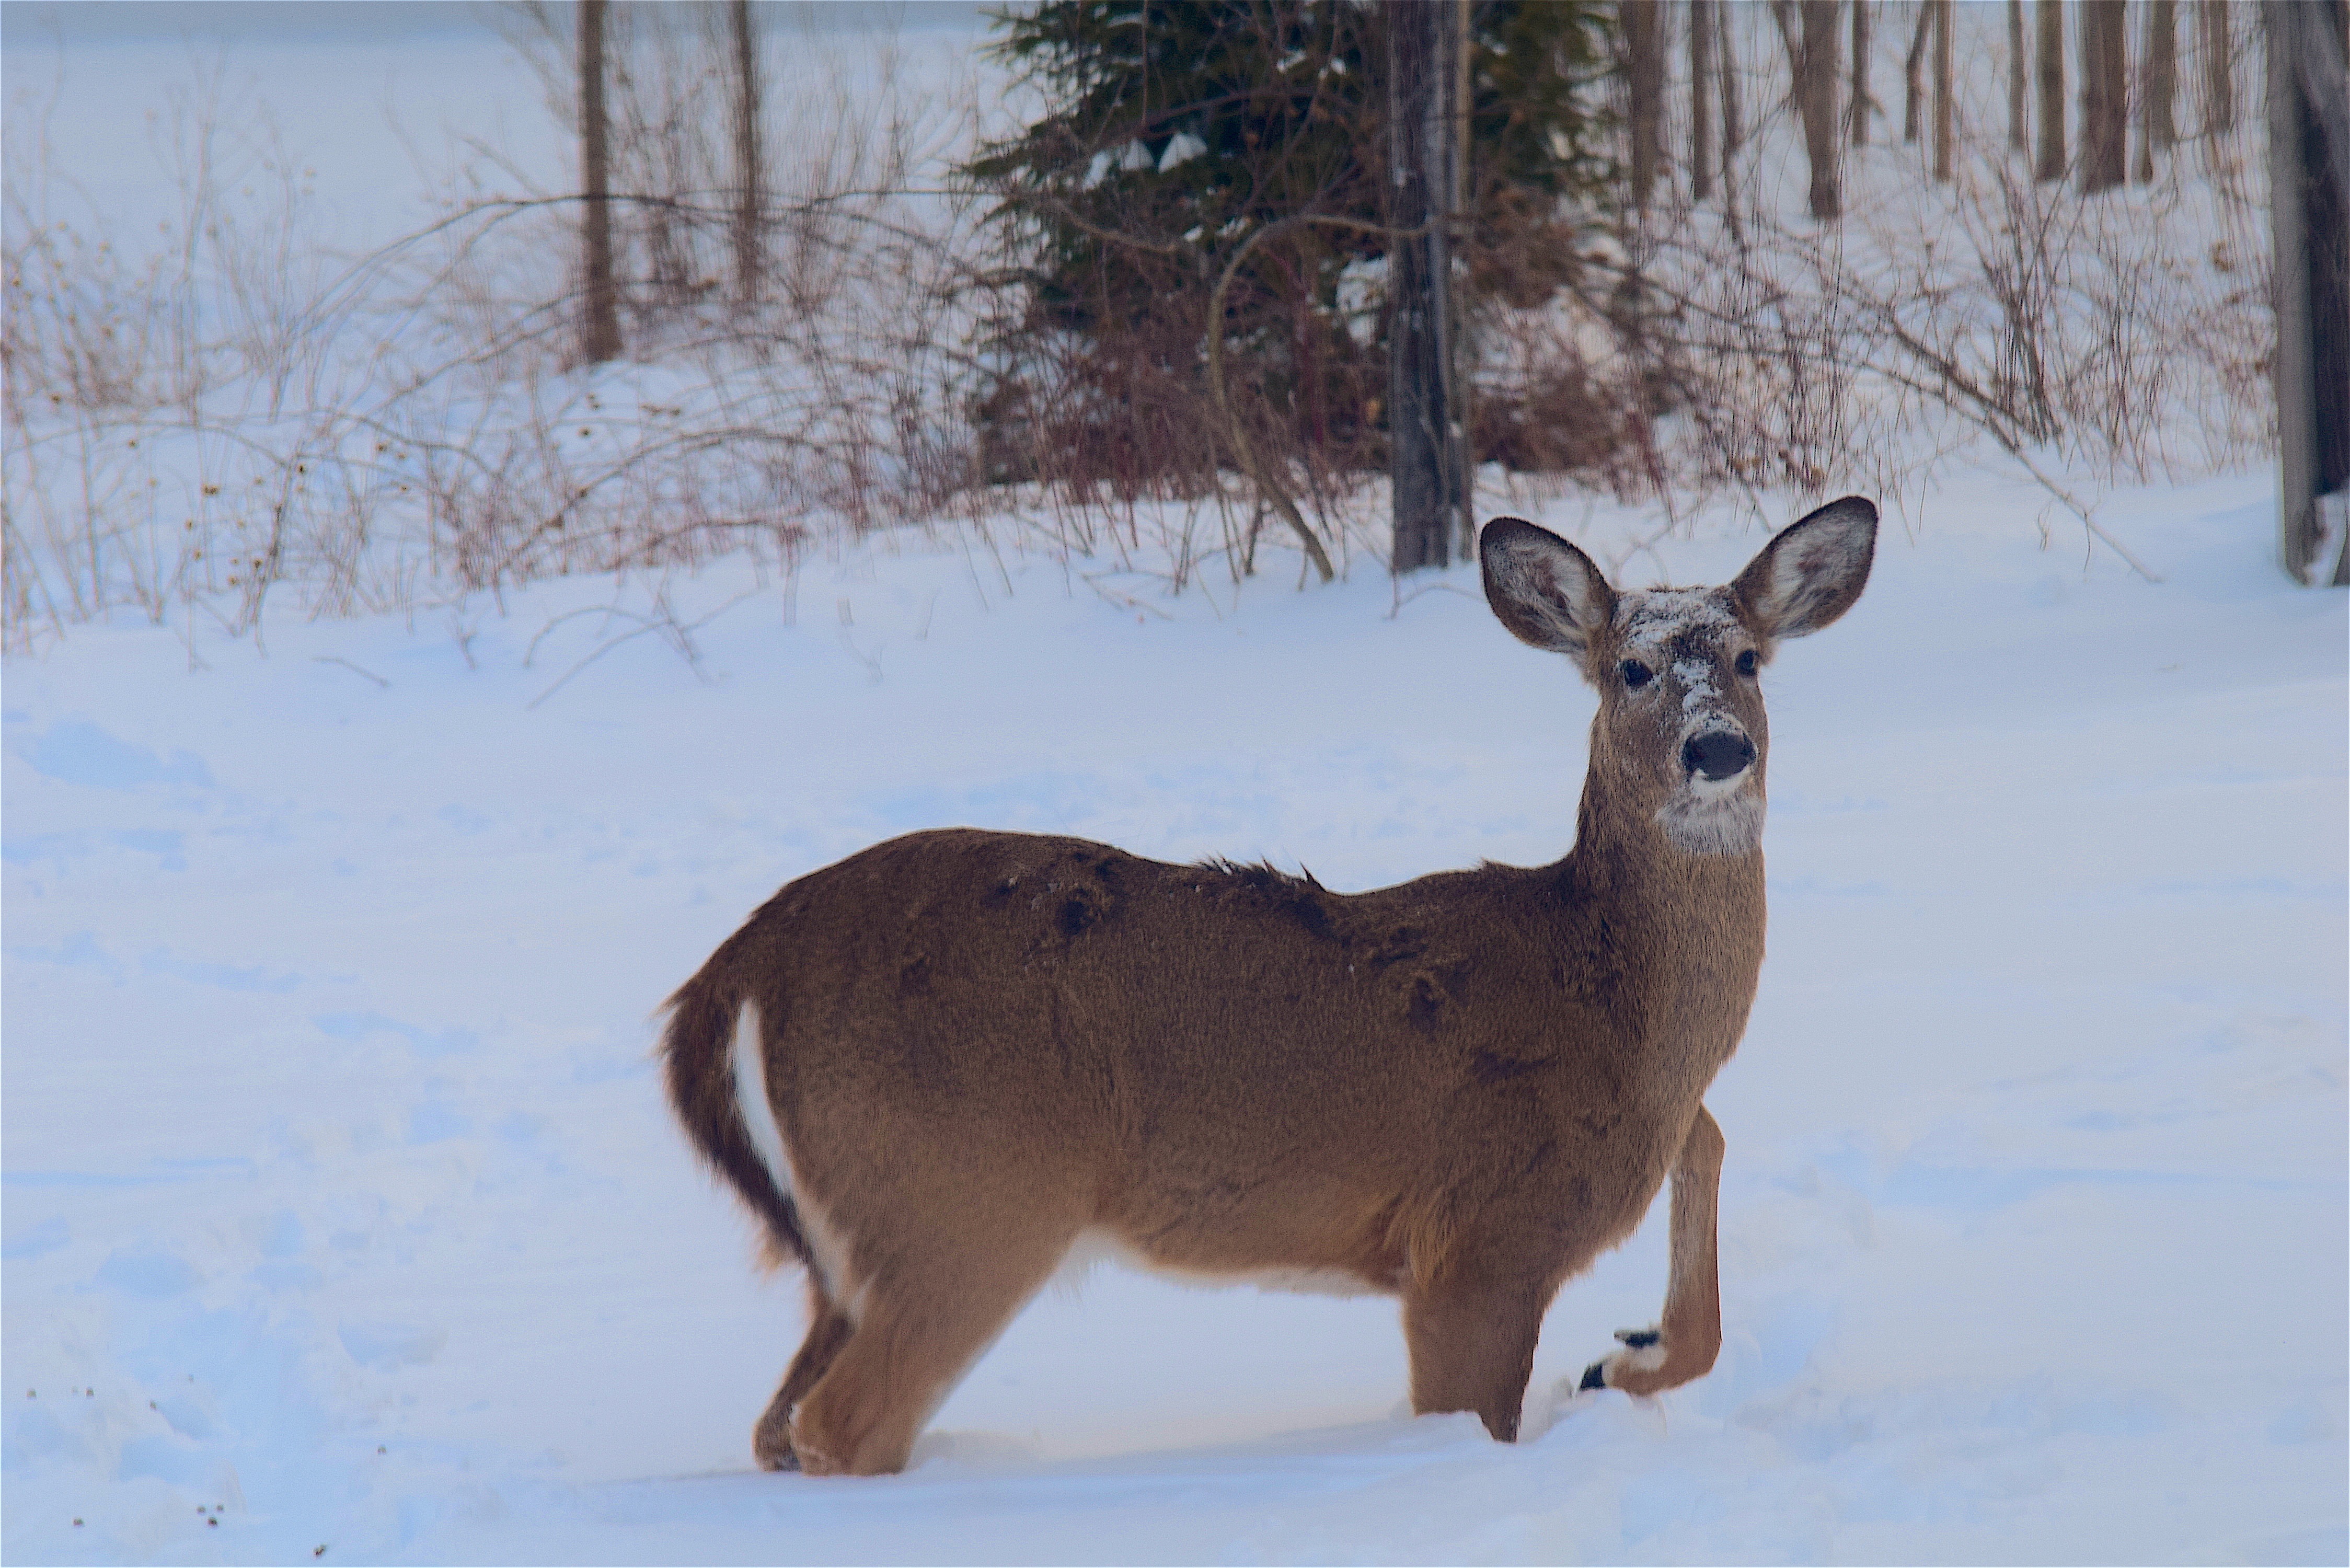
snow, winter, white, animal, wildlife, wild, deer, mammal, fauna, doe, wild life, vertebrate, beautiful, white tailed deer